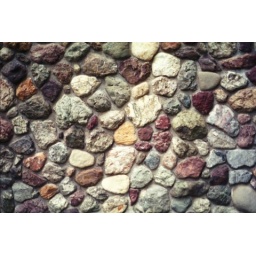
A wall of stones in San Luis Obispo.